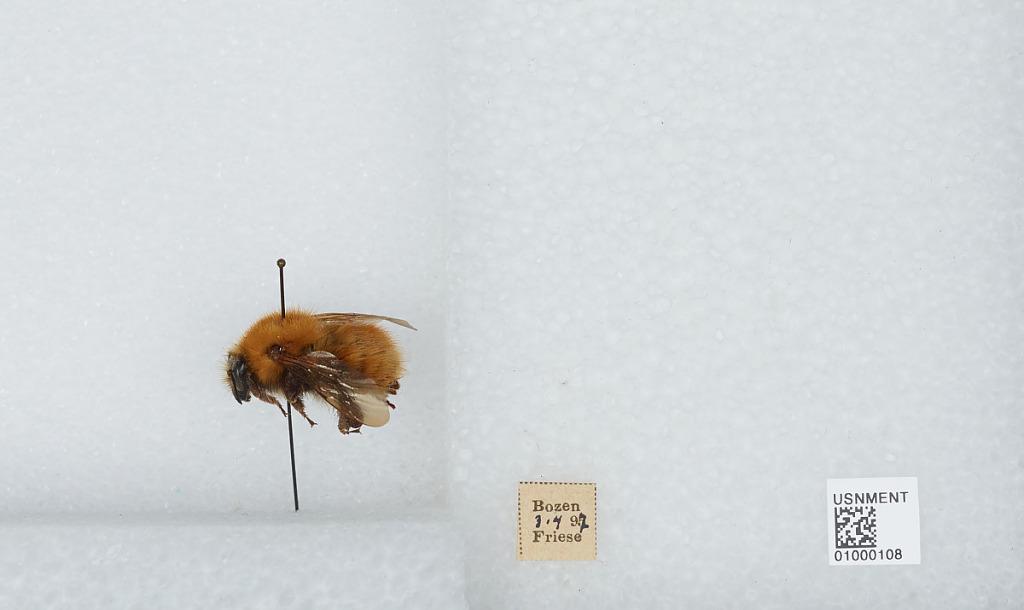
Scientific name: Bombus (Thoracobombus) humilis Illiger
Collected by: Friese
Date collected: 1897-4-3
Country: Switzerland
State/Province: Aargau
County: Brugg
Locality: Bozen
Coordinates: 47.4951, 8.08383